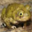
Label: frog